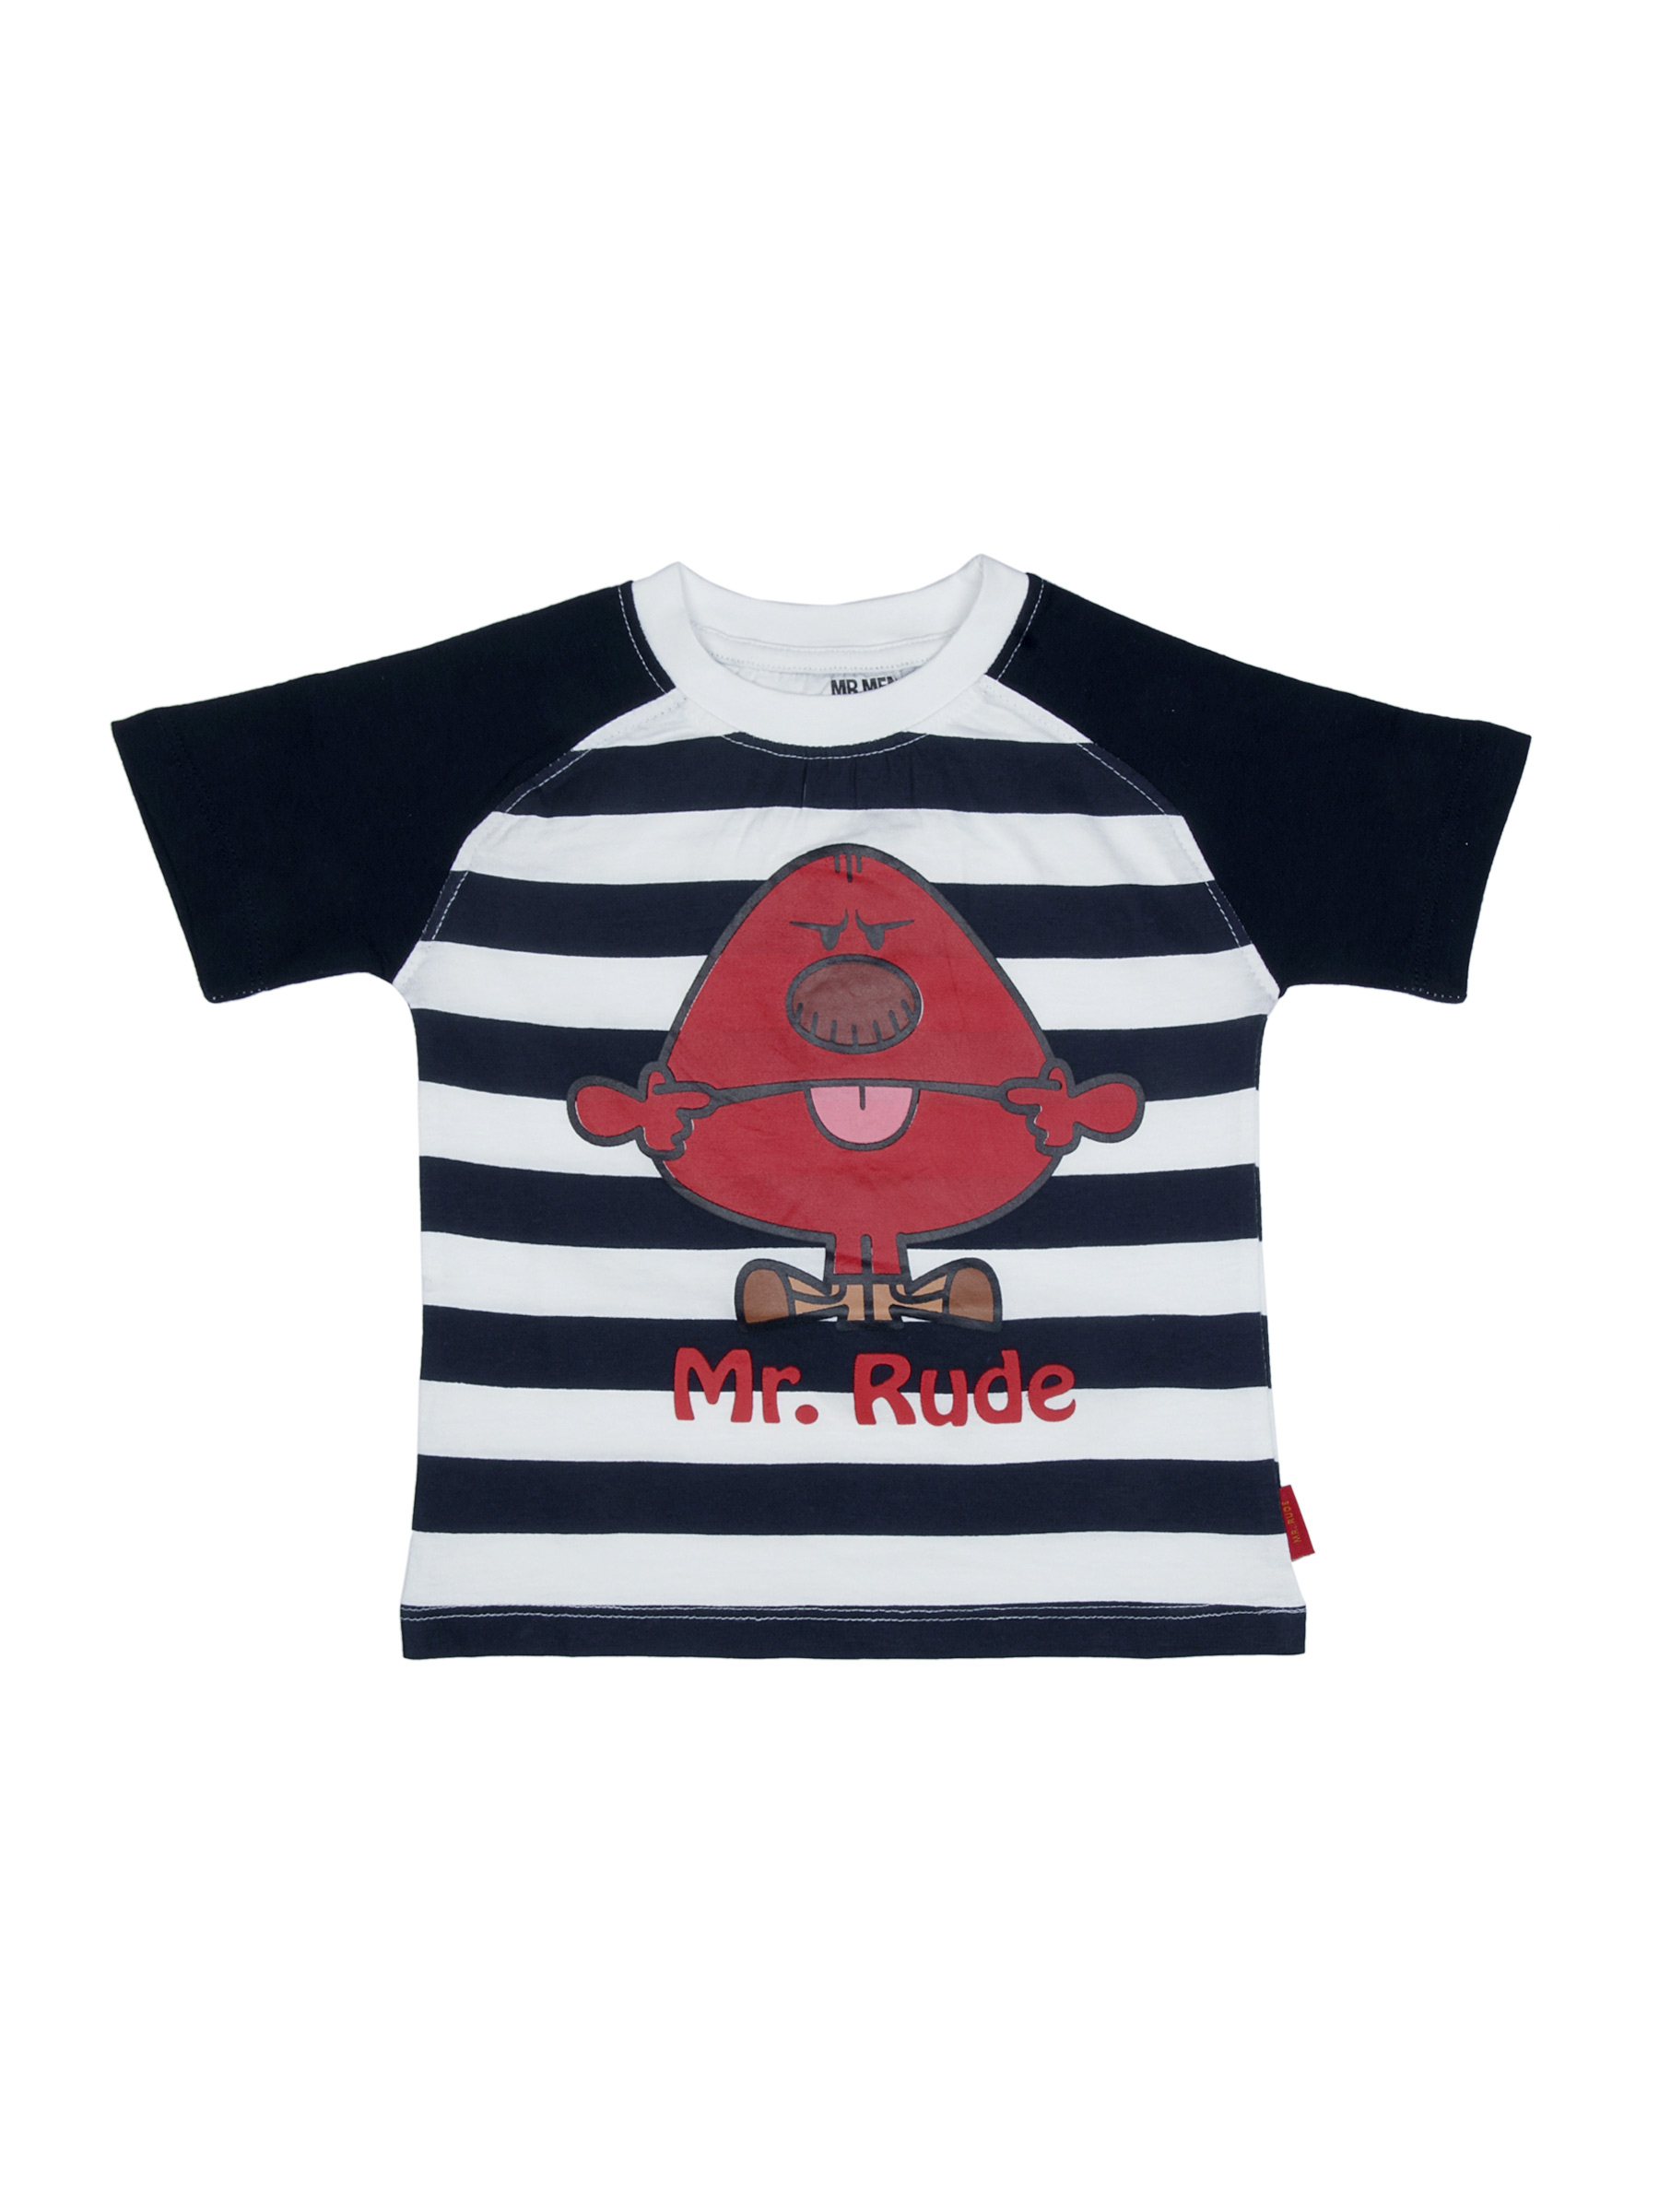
Mr. Men Boys Mr. Rude Navy Blue T-shirt
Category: Apparel / Topwear / Tshirts
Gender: Boys
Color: Navy Blue
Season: Summer 2012
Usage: Casual